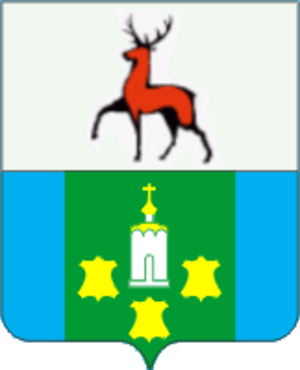
Bogorodsk est une ville de l'oblast de Nijni Novgorod, en Russie, et le centre administratif du raïon de Bogorodsk. Sa population s'élevait à 35 063 habitants en 2013.